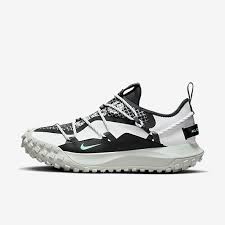
Label: Sneaker